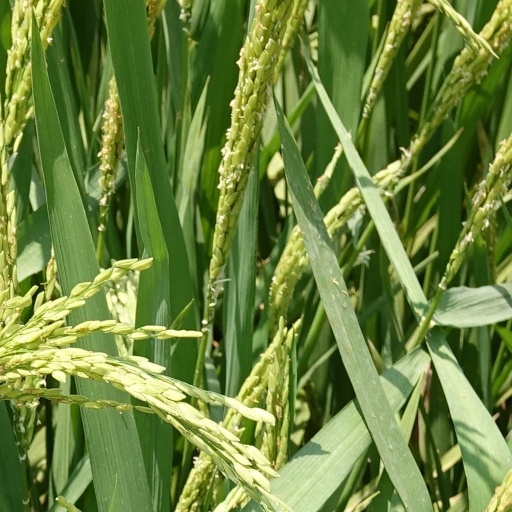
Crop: rice